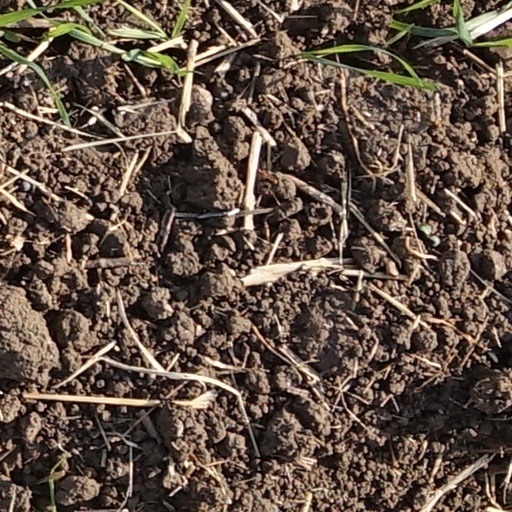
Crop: wheat